Sinnga (film)

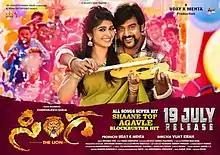
Theatrical release poster

Singha is a 2019 Kannada-language masala film directed by Vijay Kiran and produced by Uday K. Mehta. The film stars Chiranjeevi Sarja, alongside Aditi Prabhudeva, Tara, P. Ravi Shankar, Aruna Balraj and Shivaraj K. R. Pete. It is a remake of Tamil film "Kutti Puli". The music was composed by Dharma Vish, while cinematography and editing were handled by Kiran Hampapur and Ganedh Mallaiah.